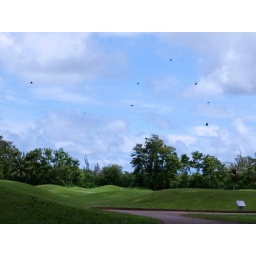
GICC, Dededo / I played golf in the butterfly stream.Tons of butterflies were floating over the green.